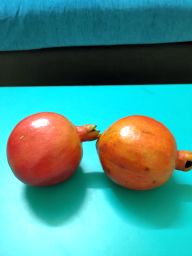
Fruit: Pomegranate
Quality: Good